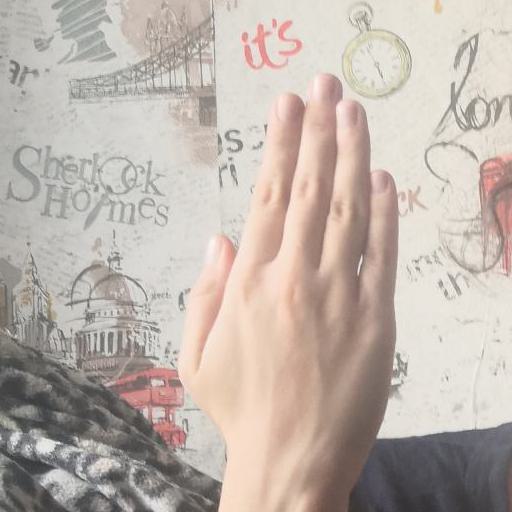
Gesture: stop_inverted